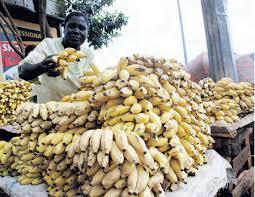
Ndizi zilizoiva vizuri zikiwa zimepangwa sokoni tayari kuuzwa. Zimewekwa kwenye meza, zimezambazwa juu ya meza na mpangilio wake unaonyesha wingi. Sokoni kuna pilkapilka za wauzaji na wanunuzi.